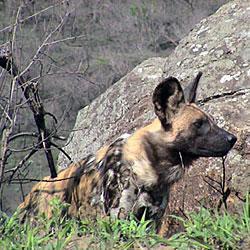
African_hunting_dog